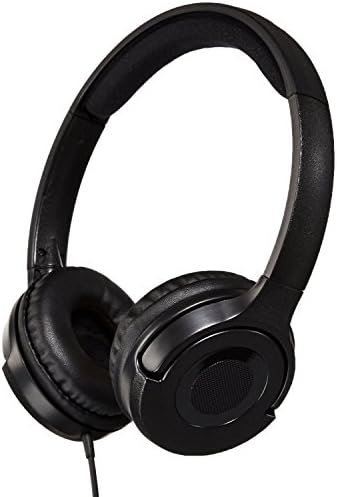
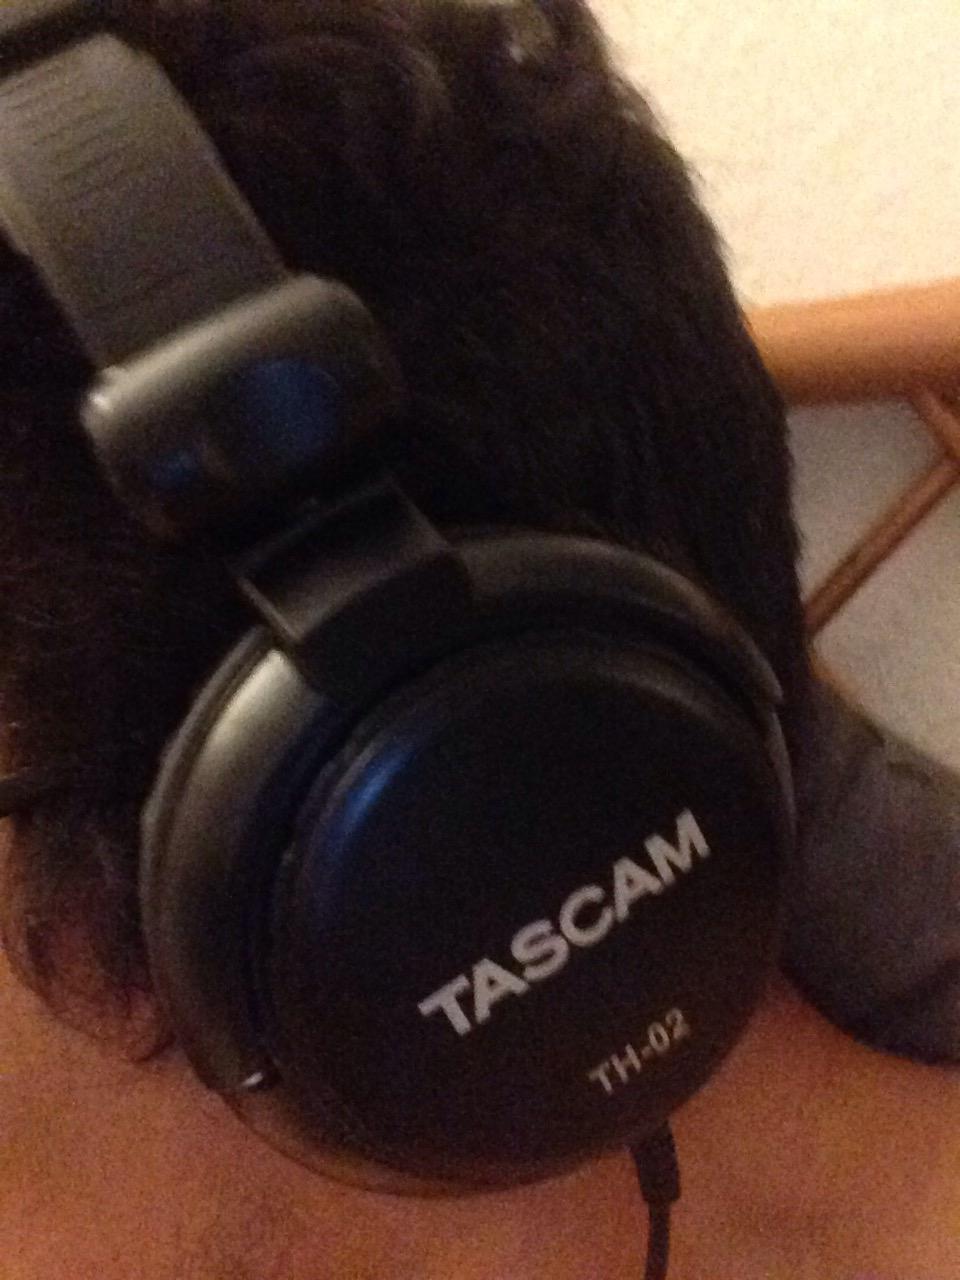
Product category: headphones
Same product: no